Reporter's Notebook

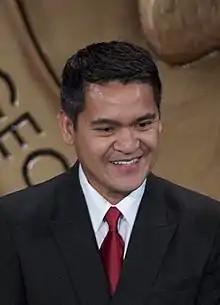
An image of Jiggy Manicad.

In March 2020, production was halted due to the enhanced community quarantine in Luzon caused by the COVID-19 pandemic. The show resumed its programming on August 6, 2020.